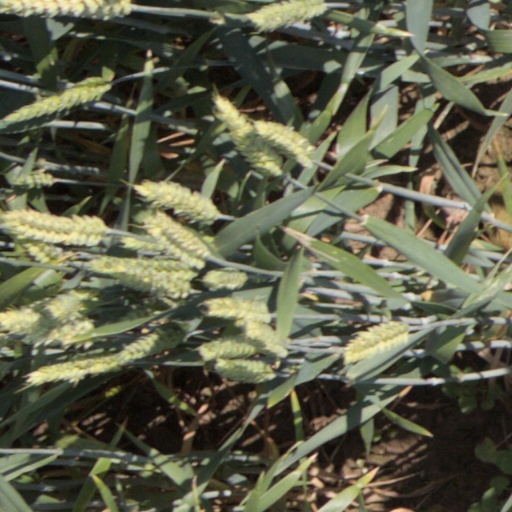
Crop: wheat